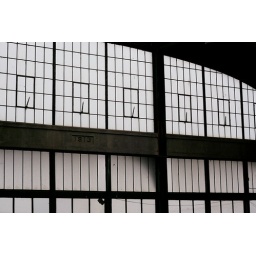
Reinforced windows make up the read wall of the largely abandoned Central Railroad of New Jersey station in Liberty State park.